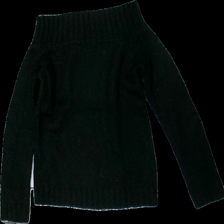
View: back
Type: Sweater
Category: Ladies
Brand: Gina Tricot
Colors: Pink
Material: 100% acryl
Cut: Regular
Size: S
Season: All
Price range: <50
Recommended usage: Export